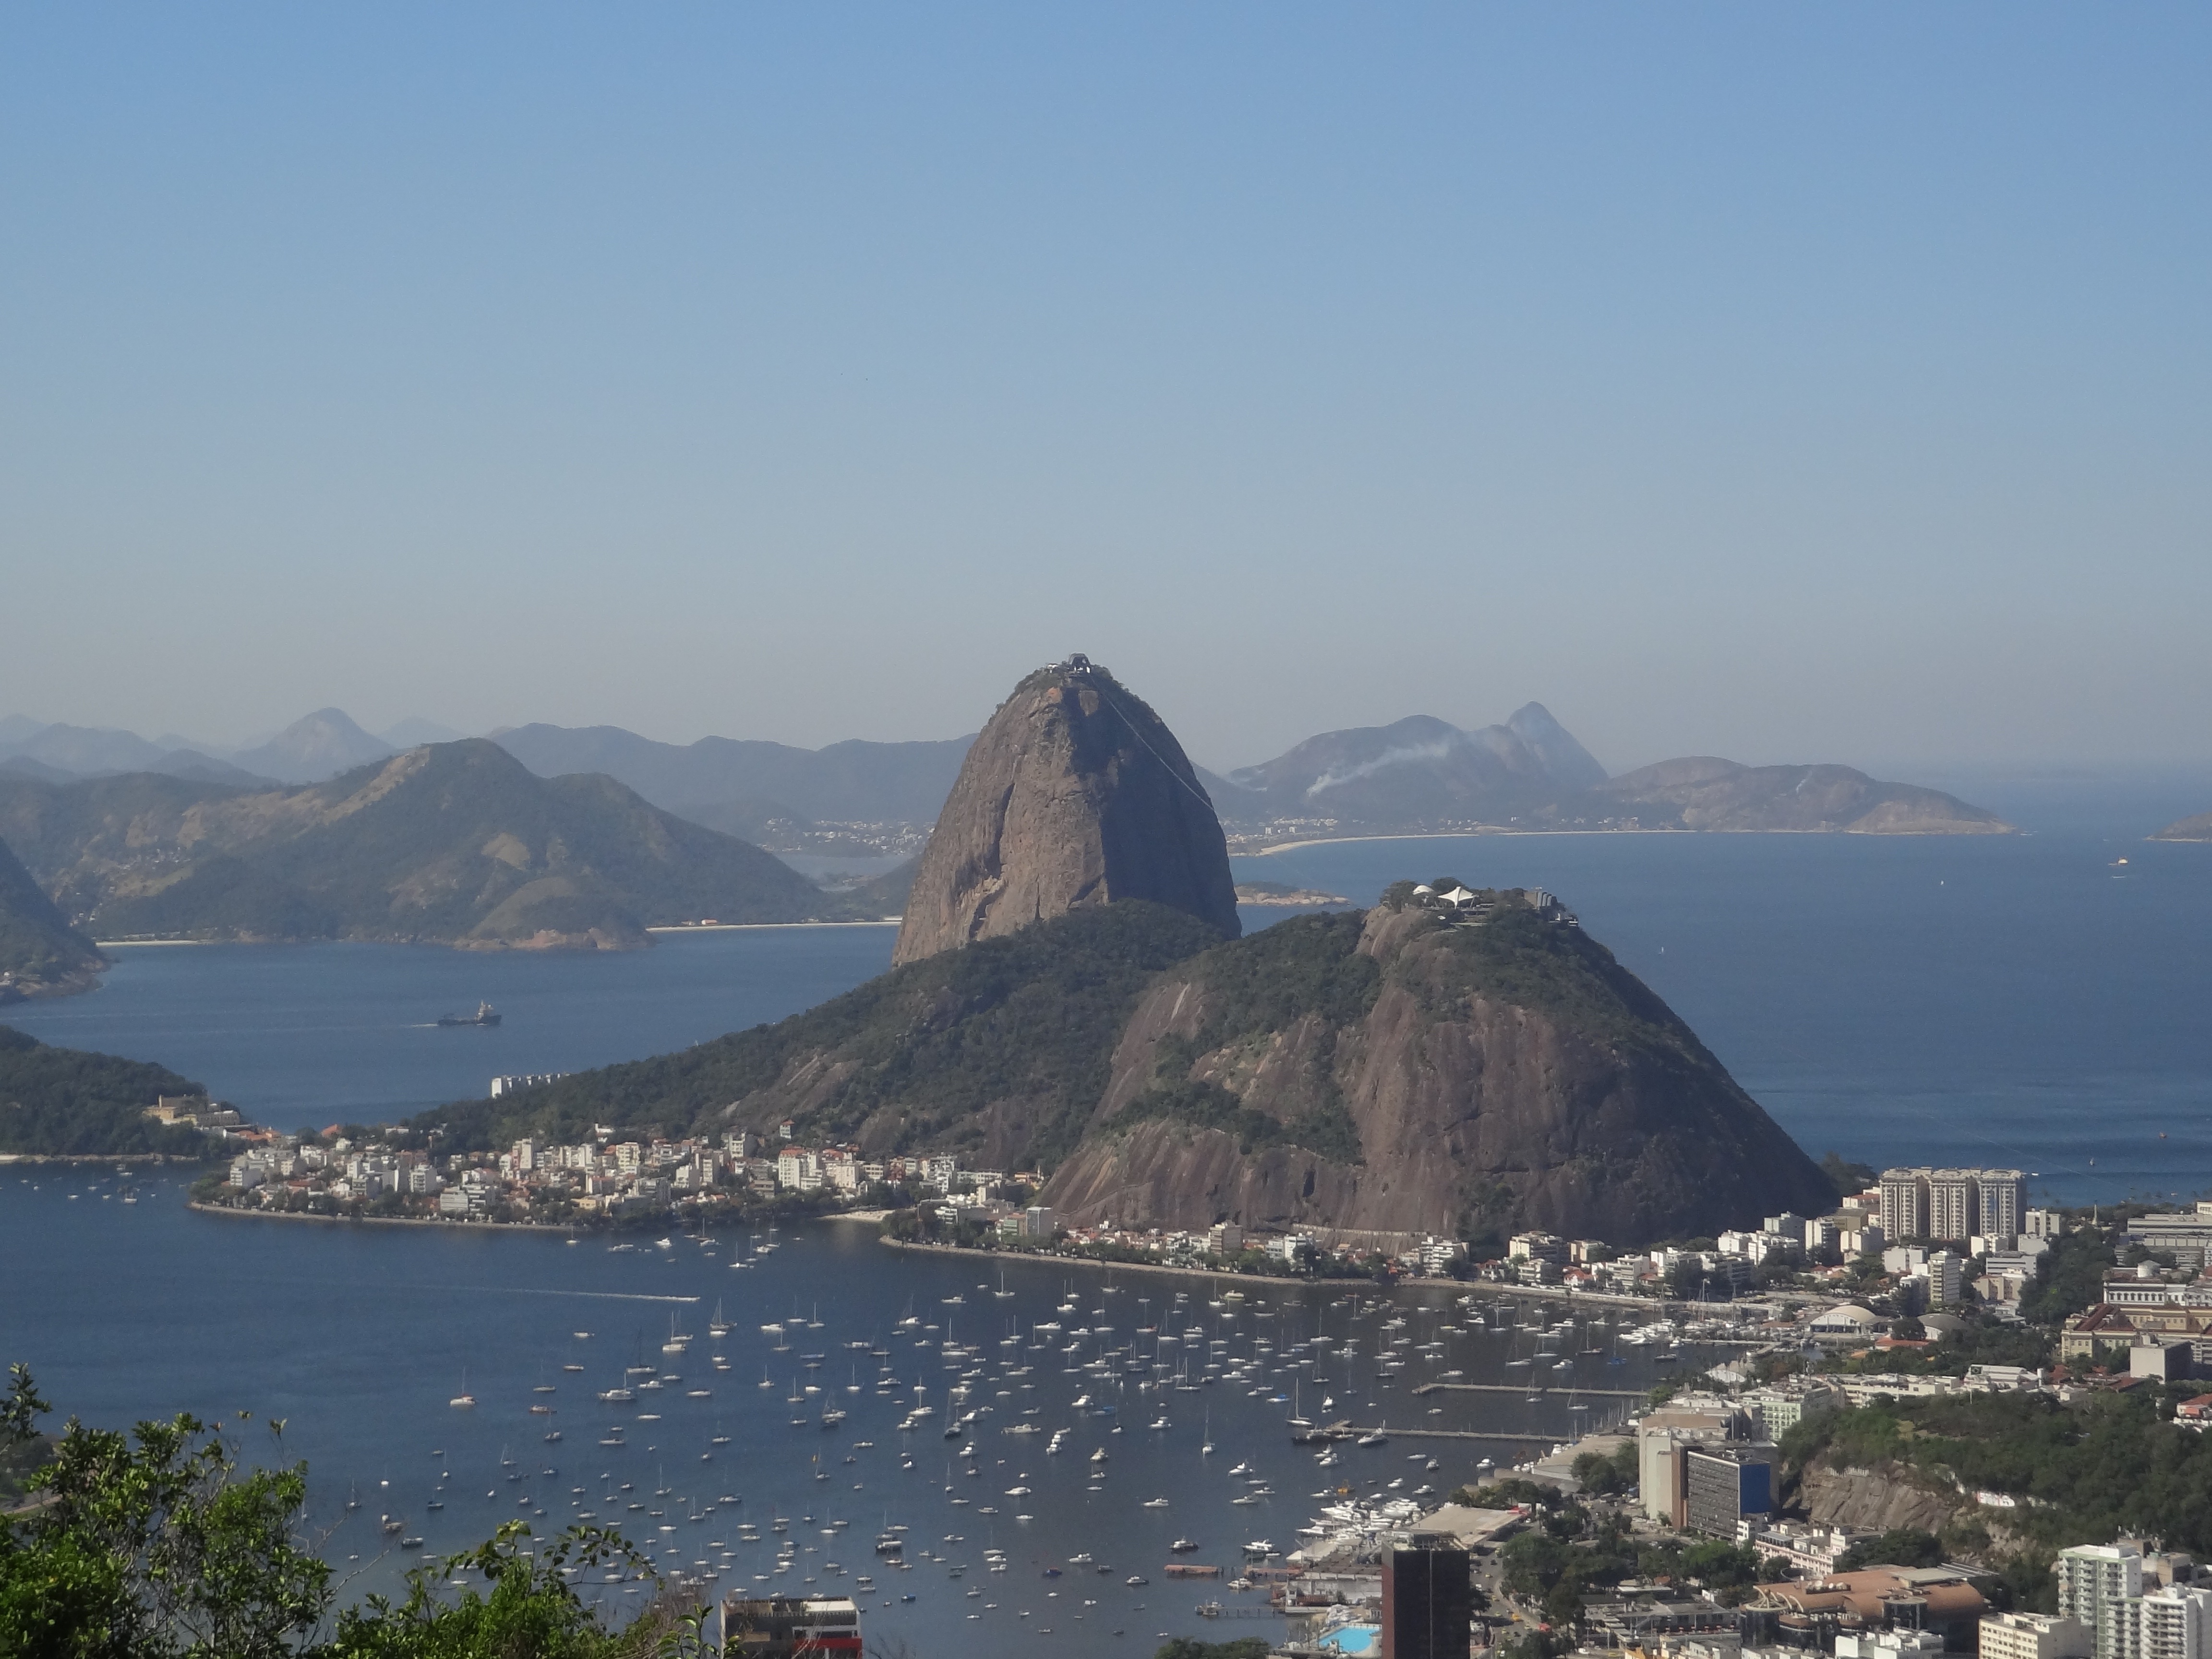
sea, coast, rock, mountain, lake, monument, bay, landmark, fjord, reservoir, terrain, mountains, rio, loch, cape, sugar loaf